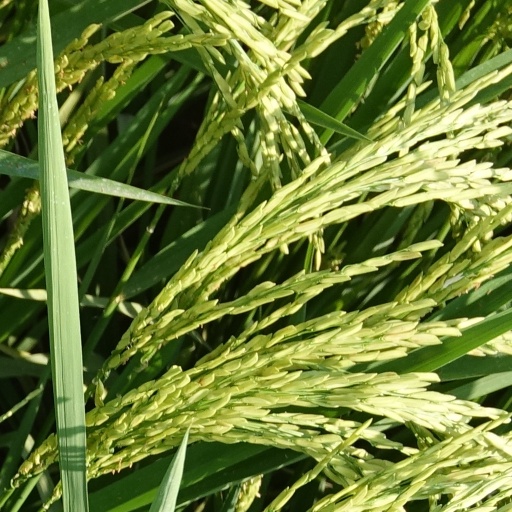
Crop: rice